Balham

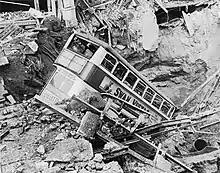
Air raid damage in Balham

On 14 October 1940 Balham Underground station was badly damaged by air raids on London during World War II. People took shelter in the tube station during the raids. A bomb fell in the High Road and through the roof of the Underground station below, bursting water and gas mains and killing around 64 people. This particular incident was featured in "Atonement", a 2001 novel by Ian McEwan. An image of the aftermath is of the bus, on route 88, which had fallen into the bomb crater. All passengers, along with the driver and conductor, had escaped from the bus before it fell. The bus was hauled out of the crater after two weeks.